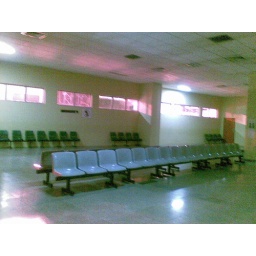
zakia and i went to train checkpoint to check stuffs... zakia and i went to train checkpoint to check stuffs... its kinda spooky... doors open by themselves...